Arrested Development season 5

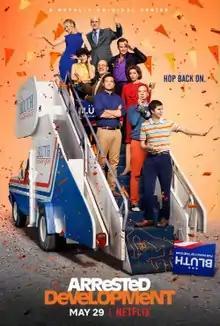
Promotional poster

The fifth and final season of the American television satirical sitcom series "Arrested Development" premiered on Netflix on May 29, 2018. The season consists of 16 episodes, split into two eight-episode parts; with the second half released on March 15, 2019. This is the second revival season after the series was canceled by Fox in 2006; the fourth season premiered in 2013.